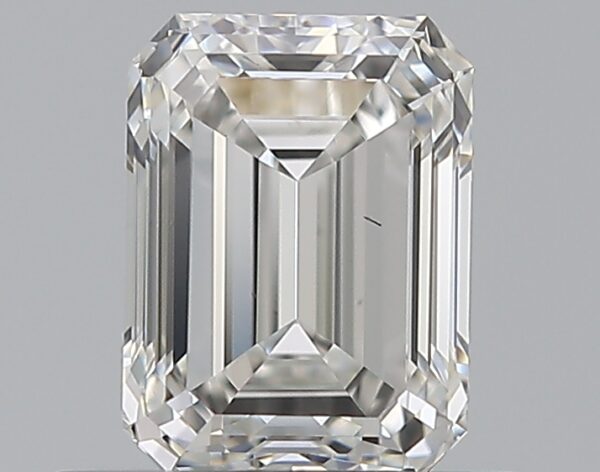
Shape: emerald
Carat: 0.7
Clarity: VS1
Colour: G
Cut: EX
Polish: VG
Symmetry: VG
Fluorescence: N
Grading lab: GIA
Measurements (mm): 5.77 x 4.27 x 2.92